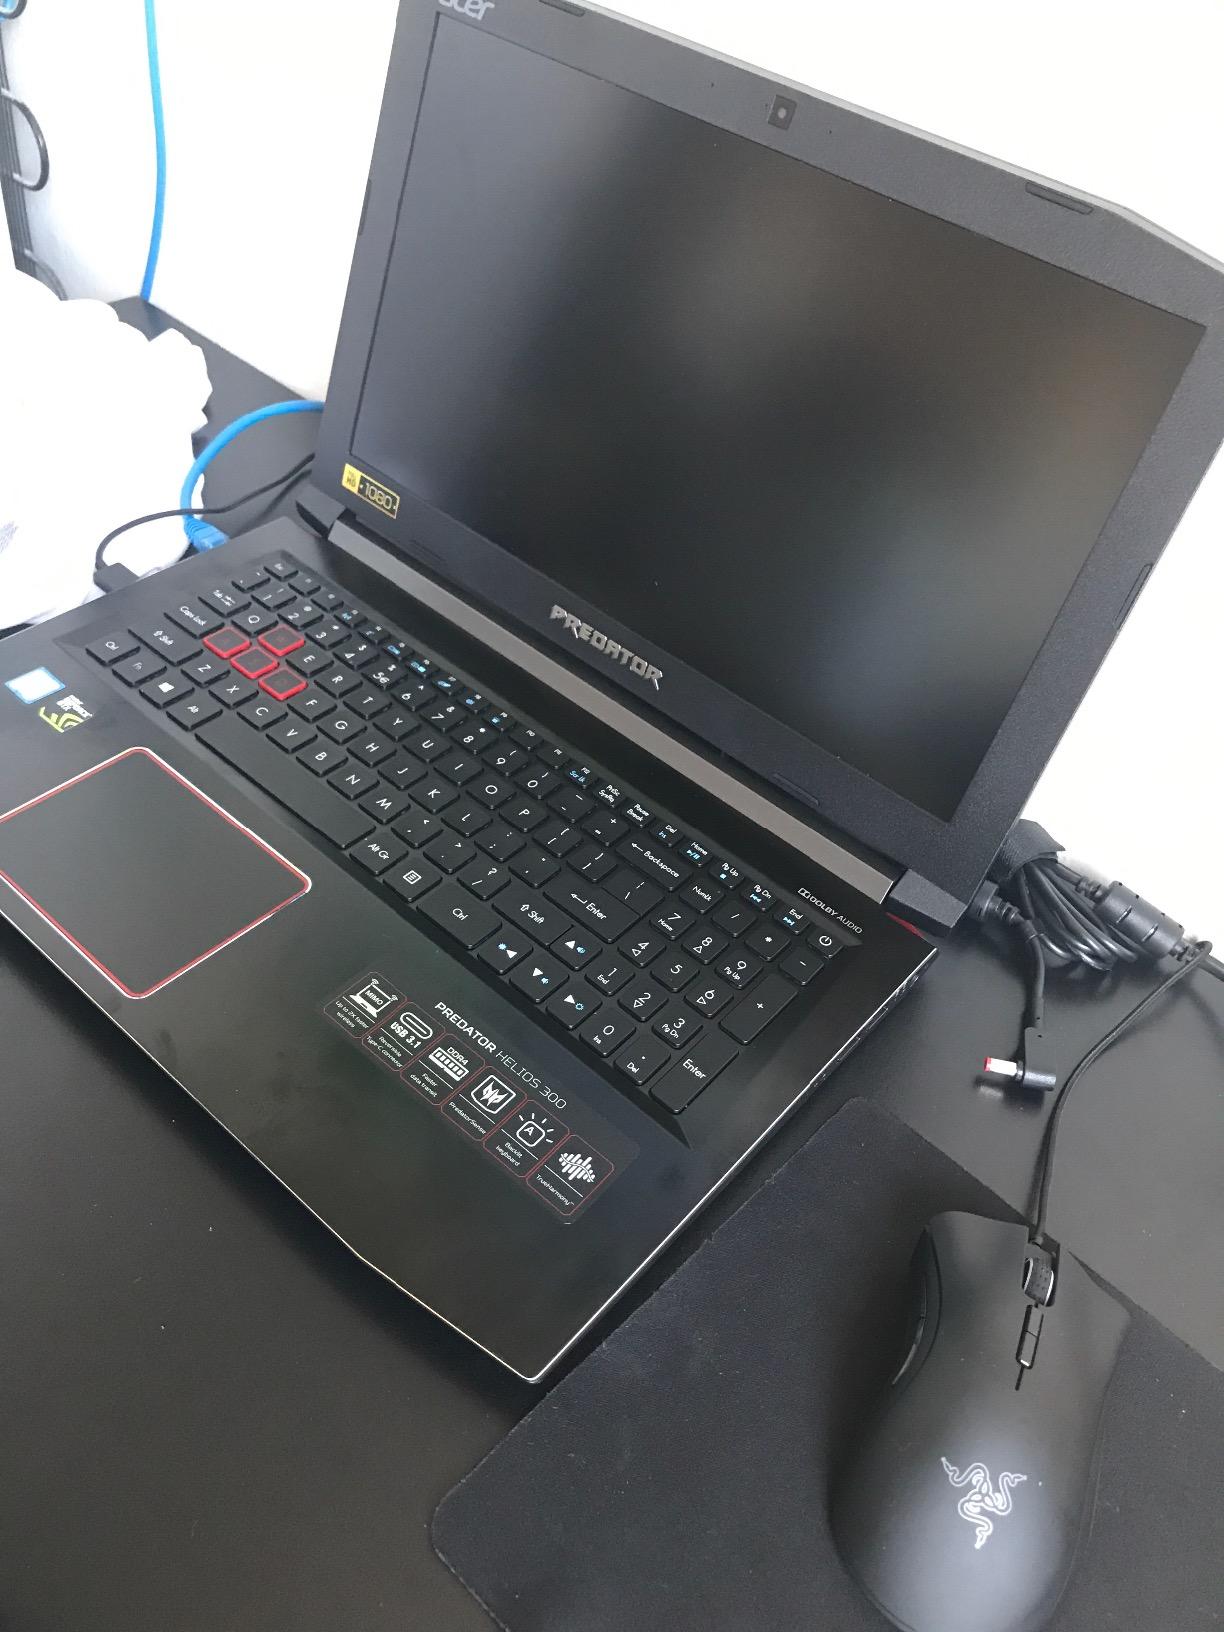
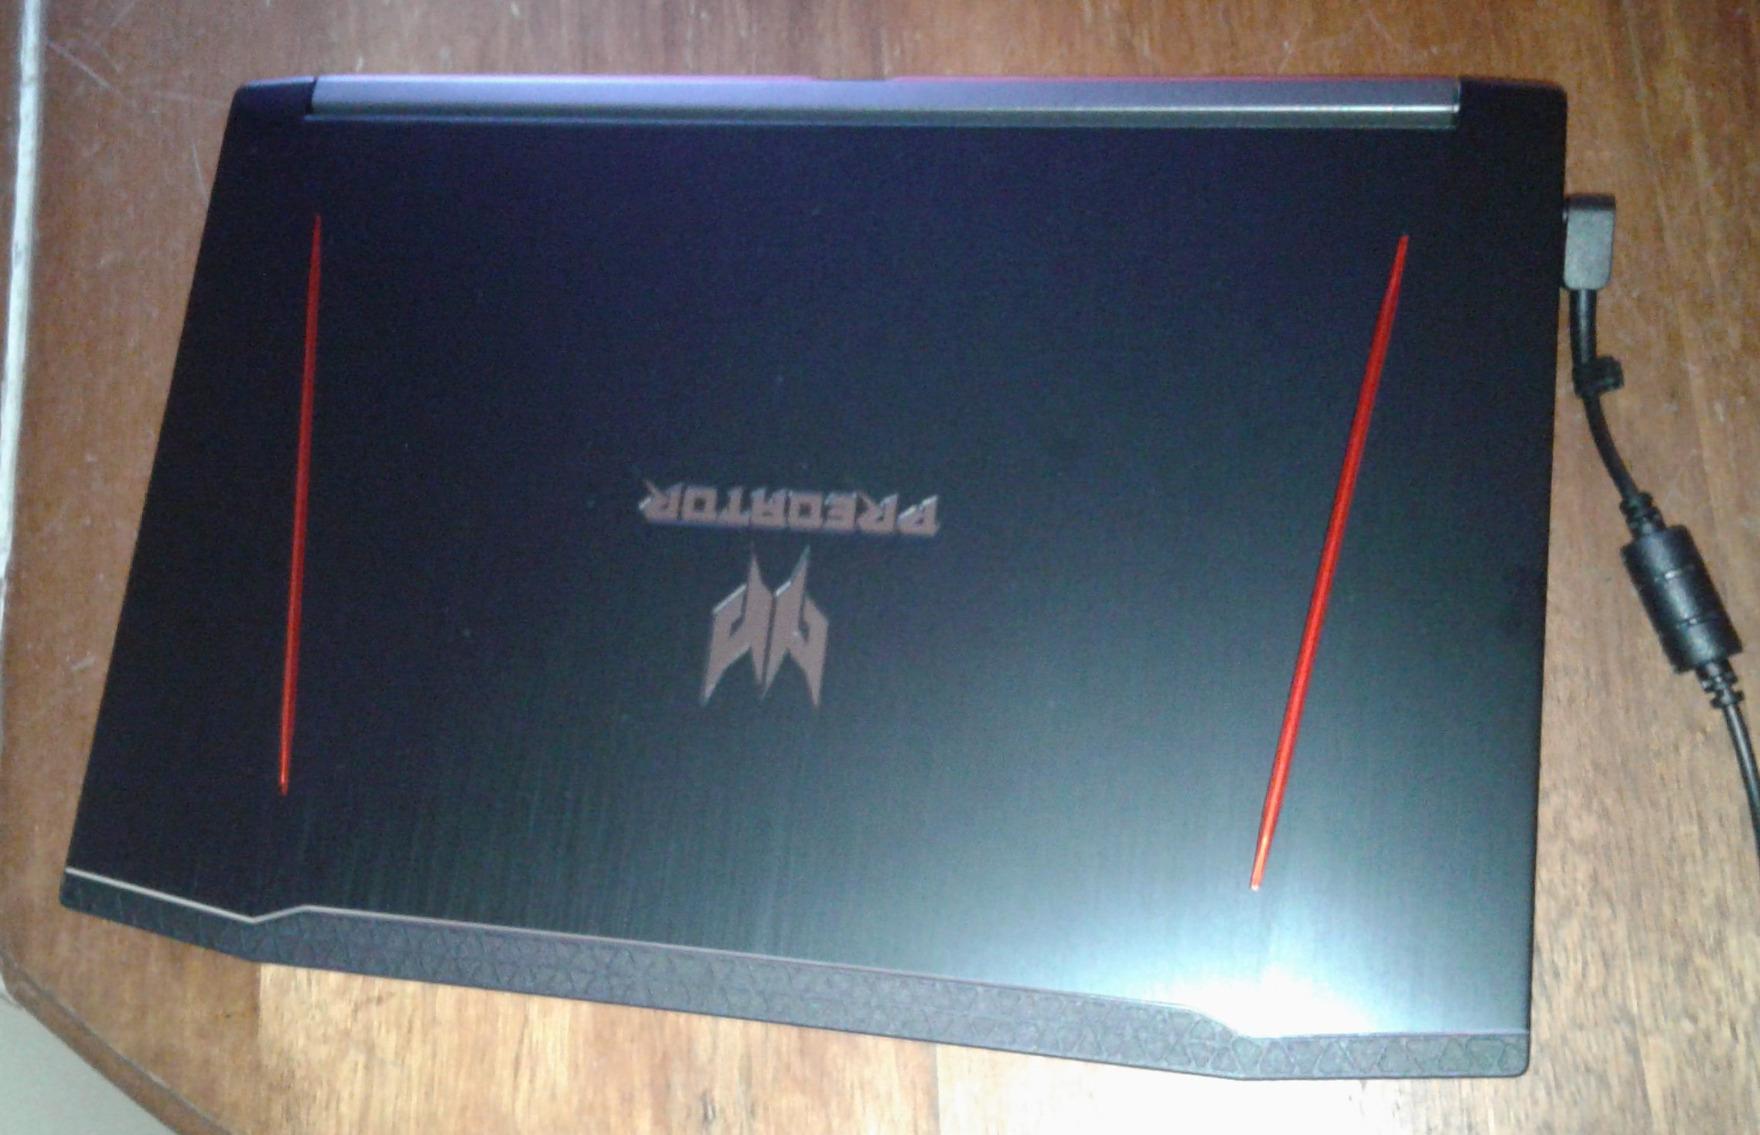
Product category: laptop
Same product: yes